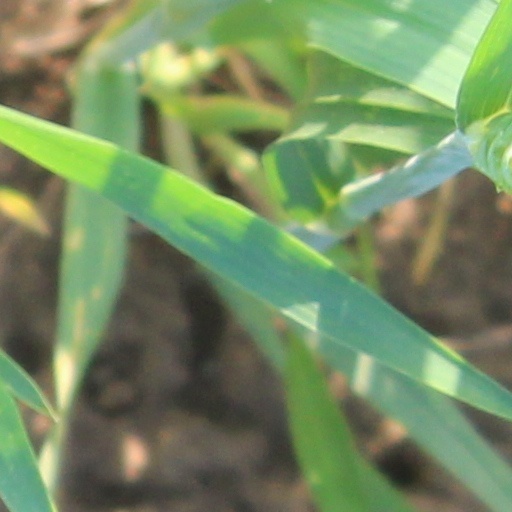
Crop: wheat